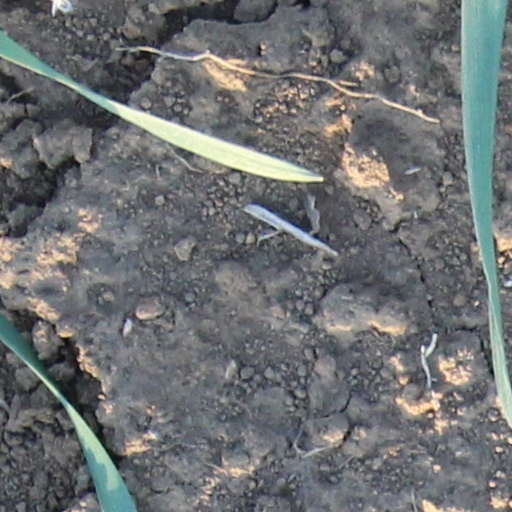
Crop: wheat